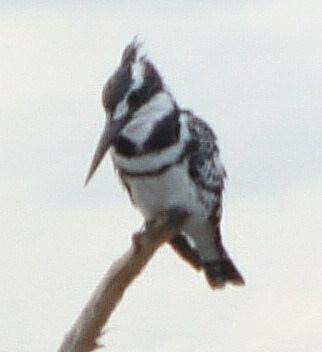
A photo of a pied kingfisher